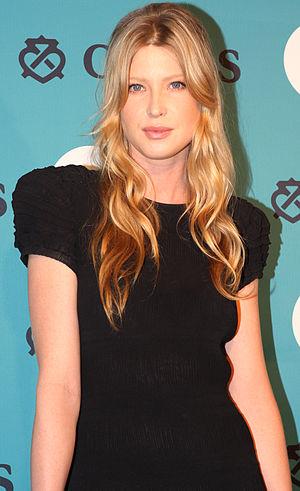
Emma Booth est une actrice australienne et ancien mannequin, née le 28 novembre 1982 à Perth en Australie-Occidentale.